Swimming at the 2013 World Aquatics Championships – Women's 200 metre individual medley

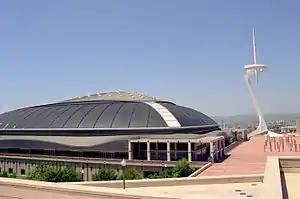
Barcelona Palau San Jordi

The women's 200 metre individual medley event in swimming at the 2013 World Aquatics Championships took place on 28–29 July at the Palau Sant Jordi in Barcelona, Spain.